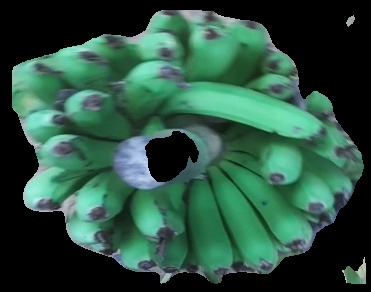
Variety: pachbale
Grade: grade2